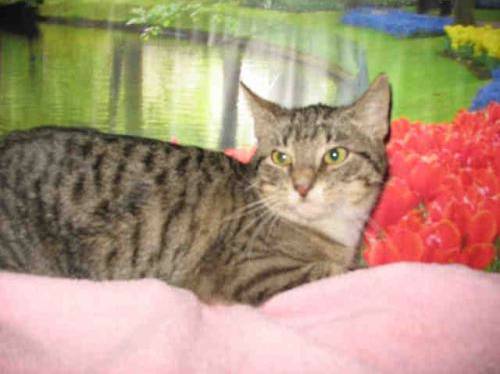
Label: cat